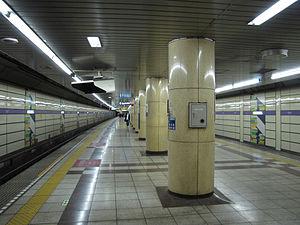
Jimbōchō est une station du métro de Tokyo sur les lignes Hanzōmon, Mita et Shinjuku dans l'arrondissement de Chiyoda à Tokyo. Elle est exploitée conjointement par le Tokyo Metro et le Bureau des Transports de la Métropole de Tokyo.